Franco-Provençal

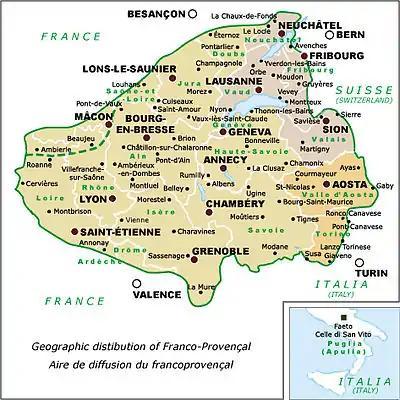
Language area map with standard place names and modern political divisions.

The Aosta Valley is the only region of the Franco-Provençal area where this language is still widely spoken as native by all age ranges of the population. Since 1948 several events have combined to stabilize the language (Valdôtain dialect) in this region. The constitution of Italy was amended to change the status of the former province to an autonomous region. This gives the Aosta Valley special powers to make its own decisions about certain matters. This resulted in growth in the region's economy and the population increased from 1951 to 1991, improving long-term prospects. Residents were encouraged to stay in the region and they worked to continue long-held traditions.